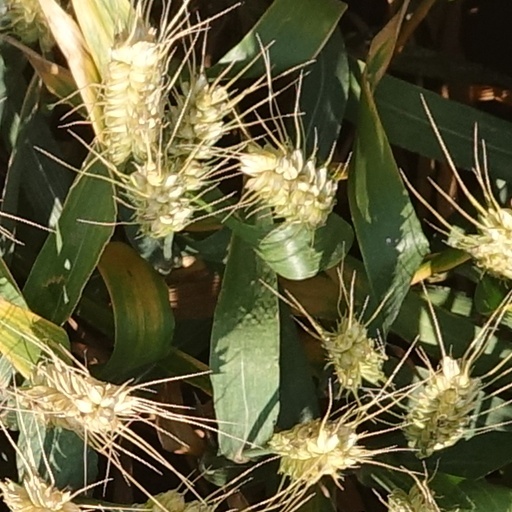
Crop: wheat